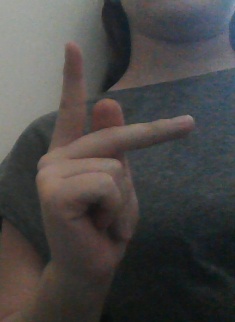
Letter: dha